Rashtriya Swayamsevak Sangh

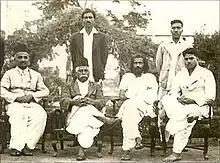
RSS meeting in 1939

India's first prime minister Jawaharlal Nehru had been vigilant towards the RSS since he had taken charge. When Golwalkar wrote to Nehru asking for the lifting of the ban on the RSS after Gandhi's assassination, Nehru replied that the government had proof that RSS activities were 'anti-national' by virtue of being 'communalist'. In his letter to the heads of provincial governments in December 1947, Nehru wrote that "we have a great deal of evidence to show that RSS is an organisation which is in the nature of a private army and which is definitely proceeding on the strictest Nazi lines, even following the techniques of the organisation".